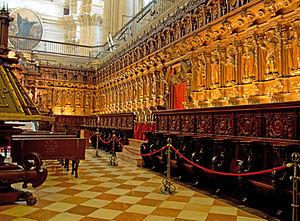
Pedro de Mena y Medrano, est un sculpteur baroque considéré comme l'un des principaux représentants de l'école grenadine.